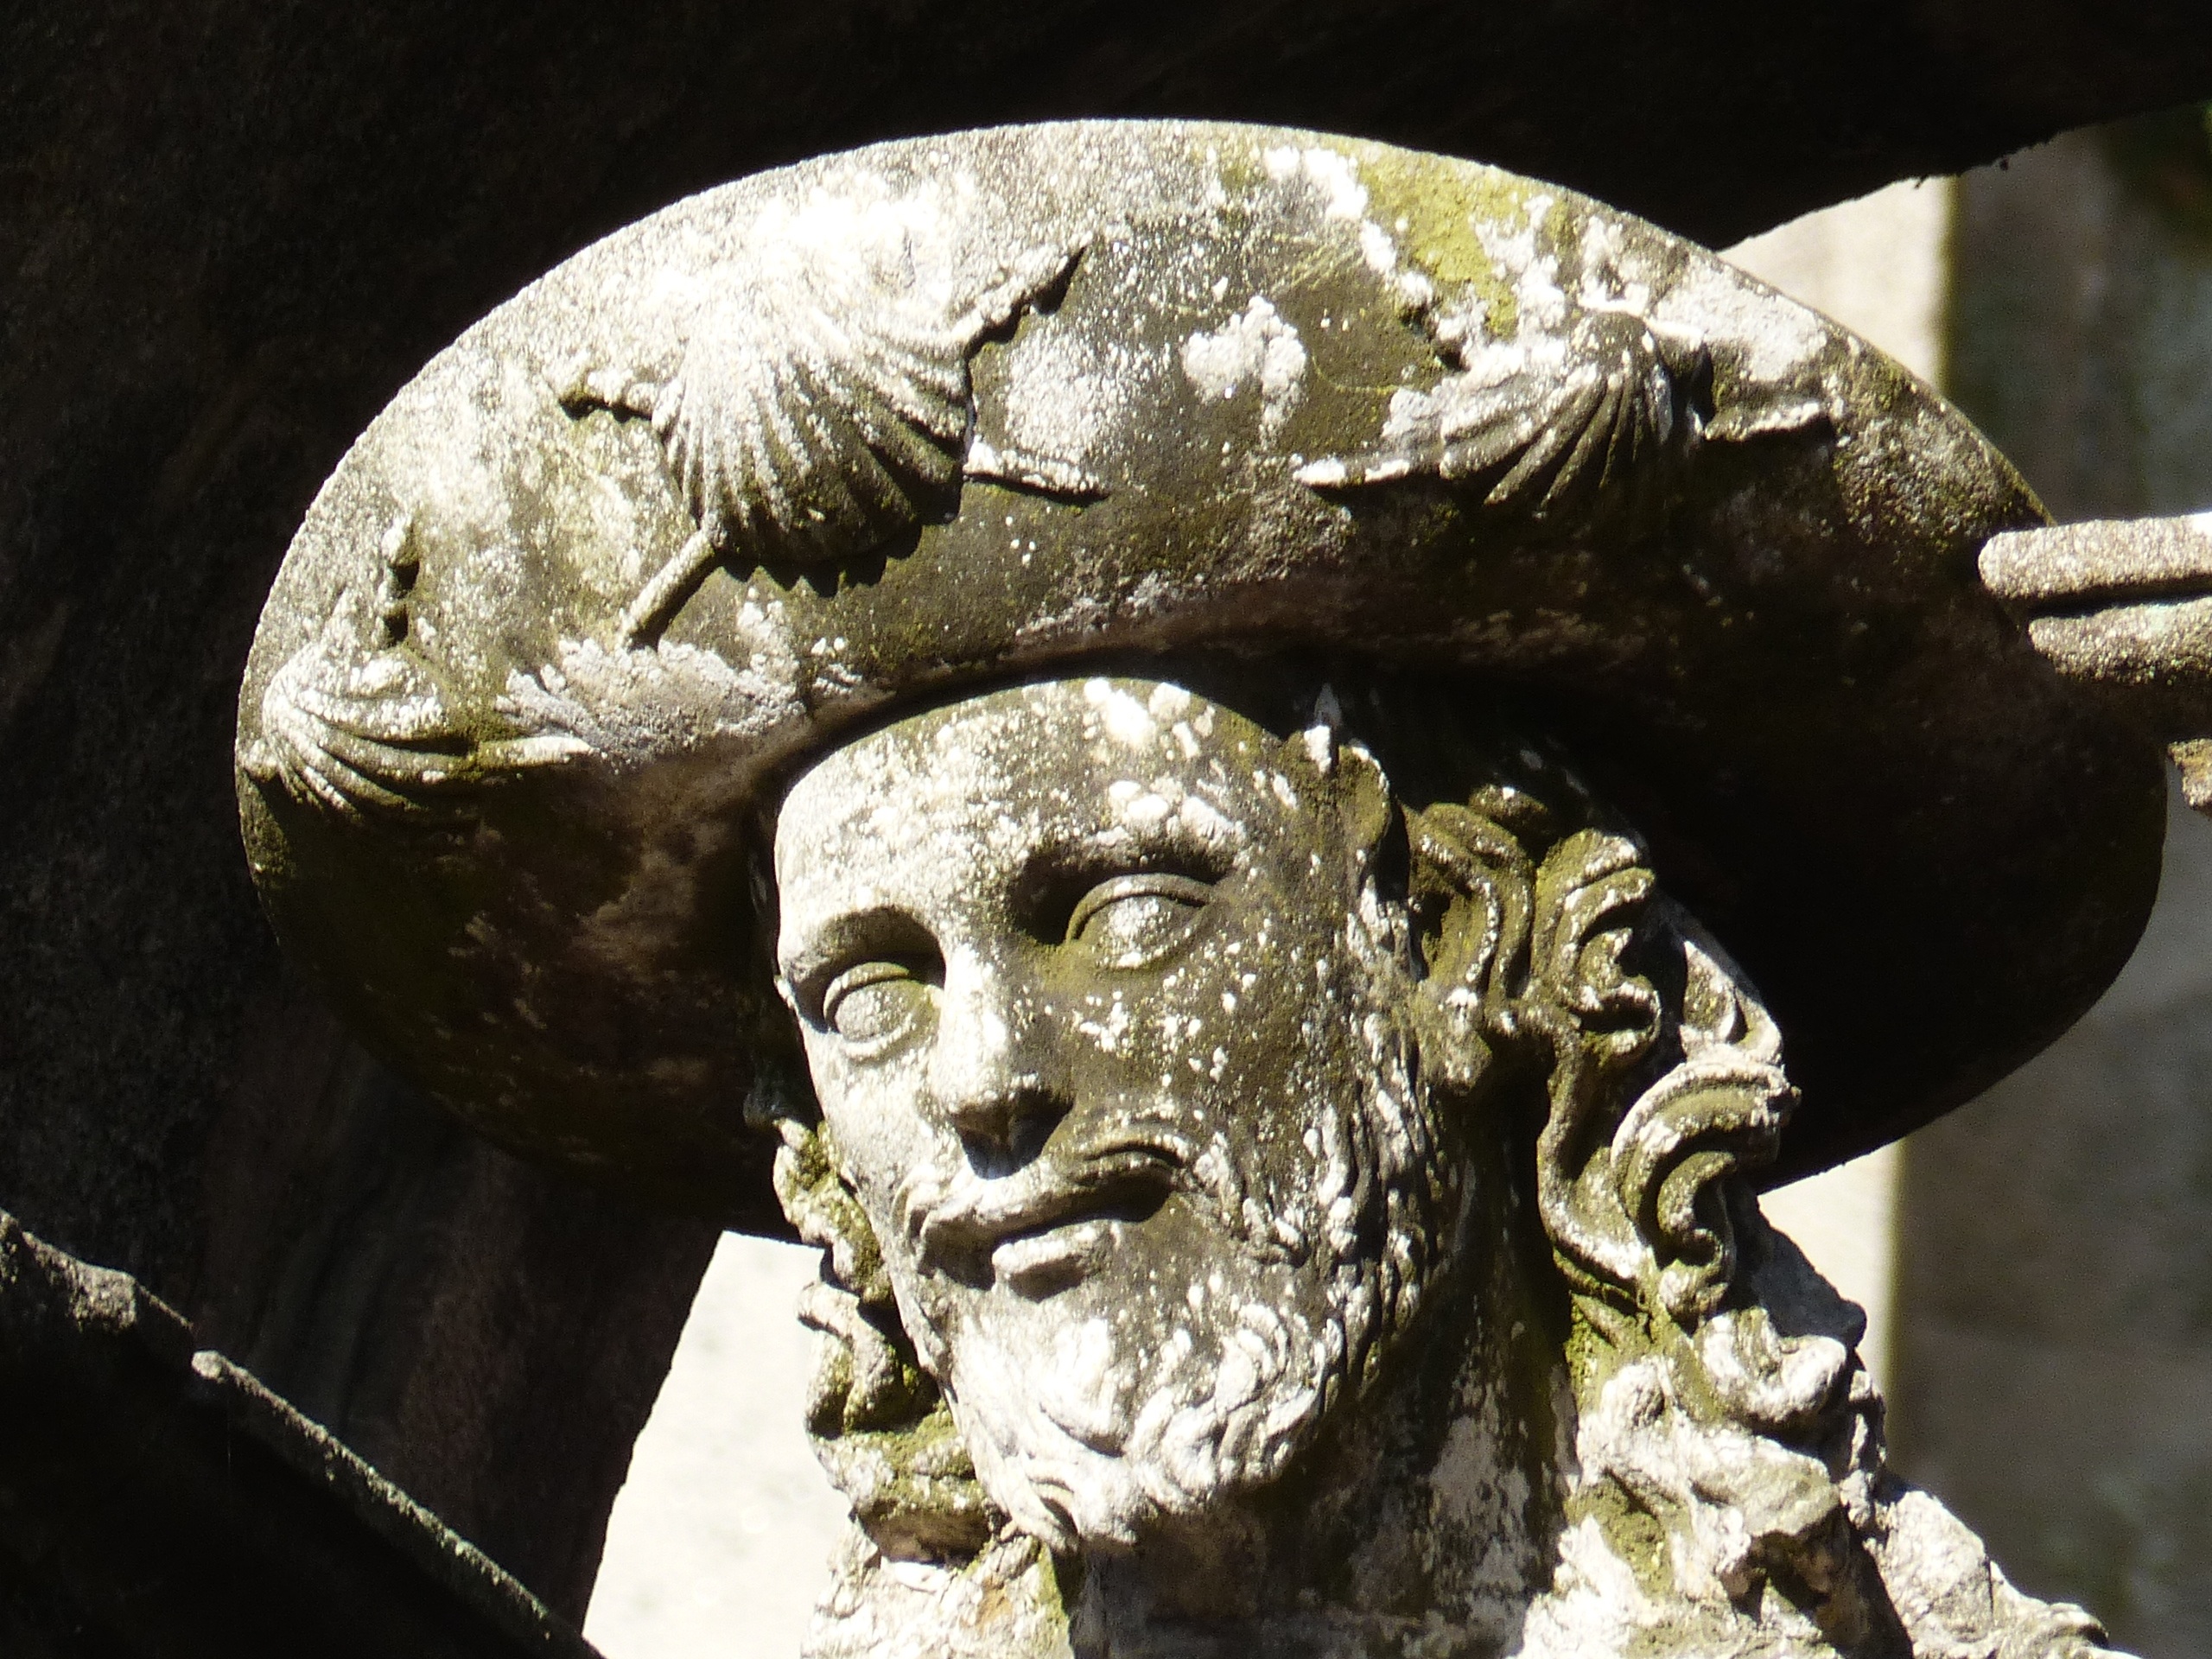
stone, monument, statue, sculpture, art, temple, head, history, carving, stone figure, ancient history, jakob, santiago compostela di